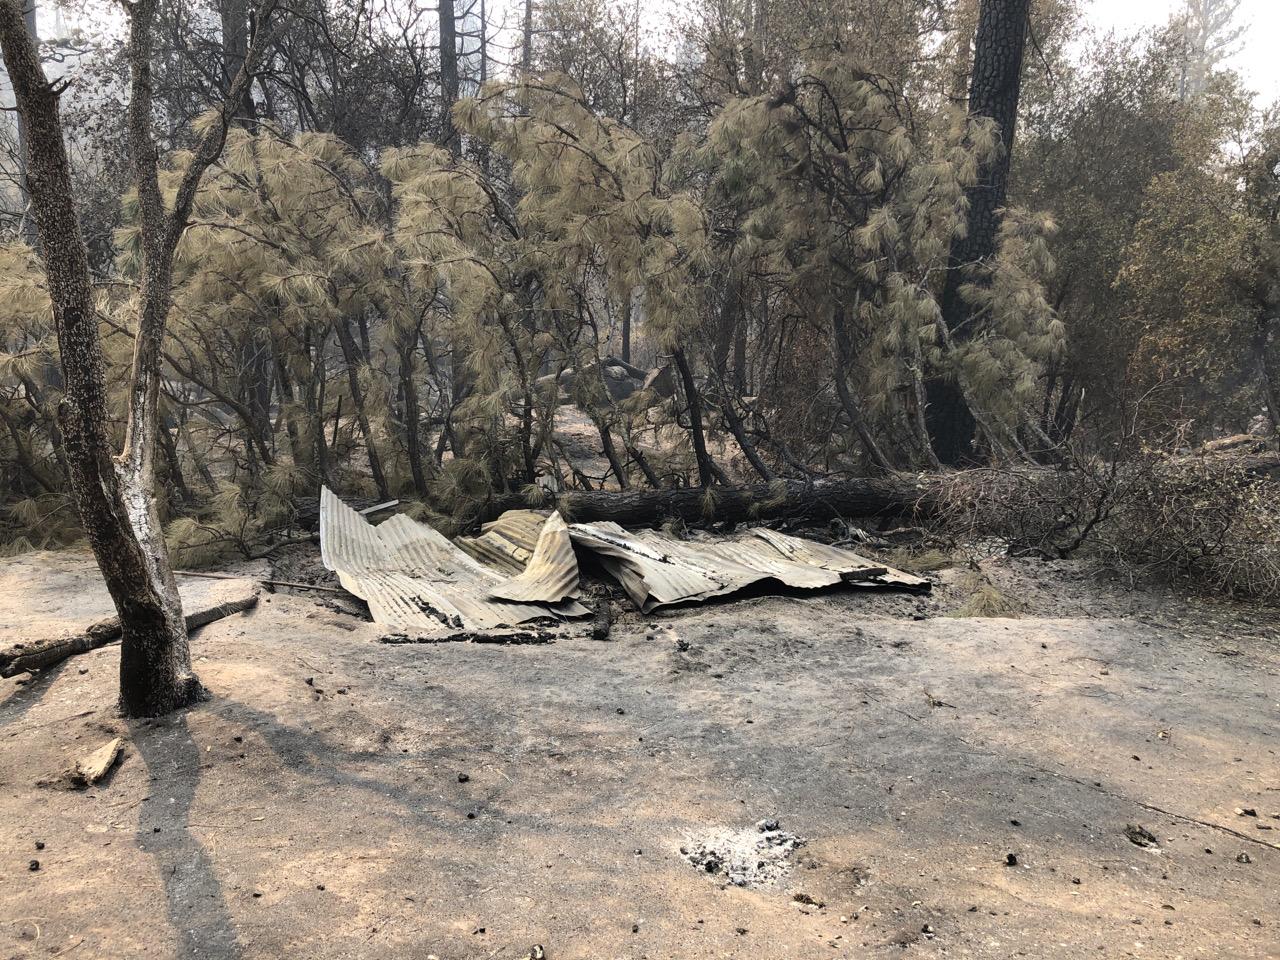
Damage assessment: destroyed